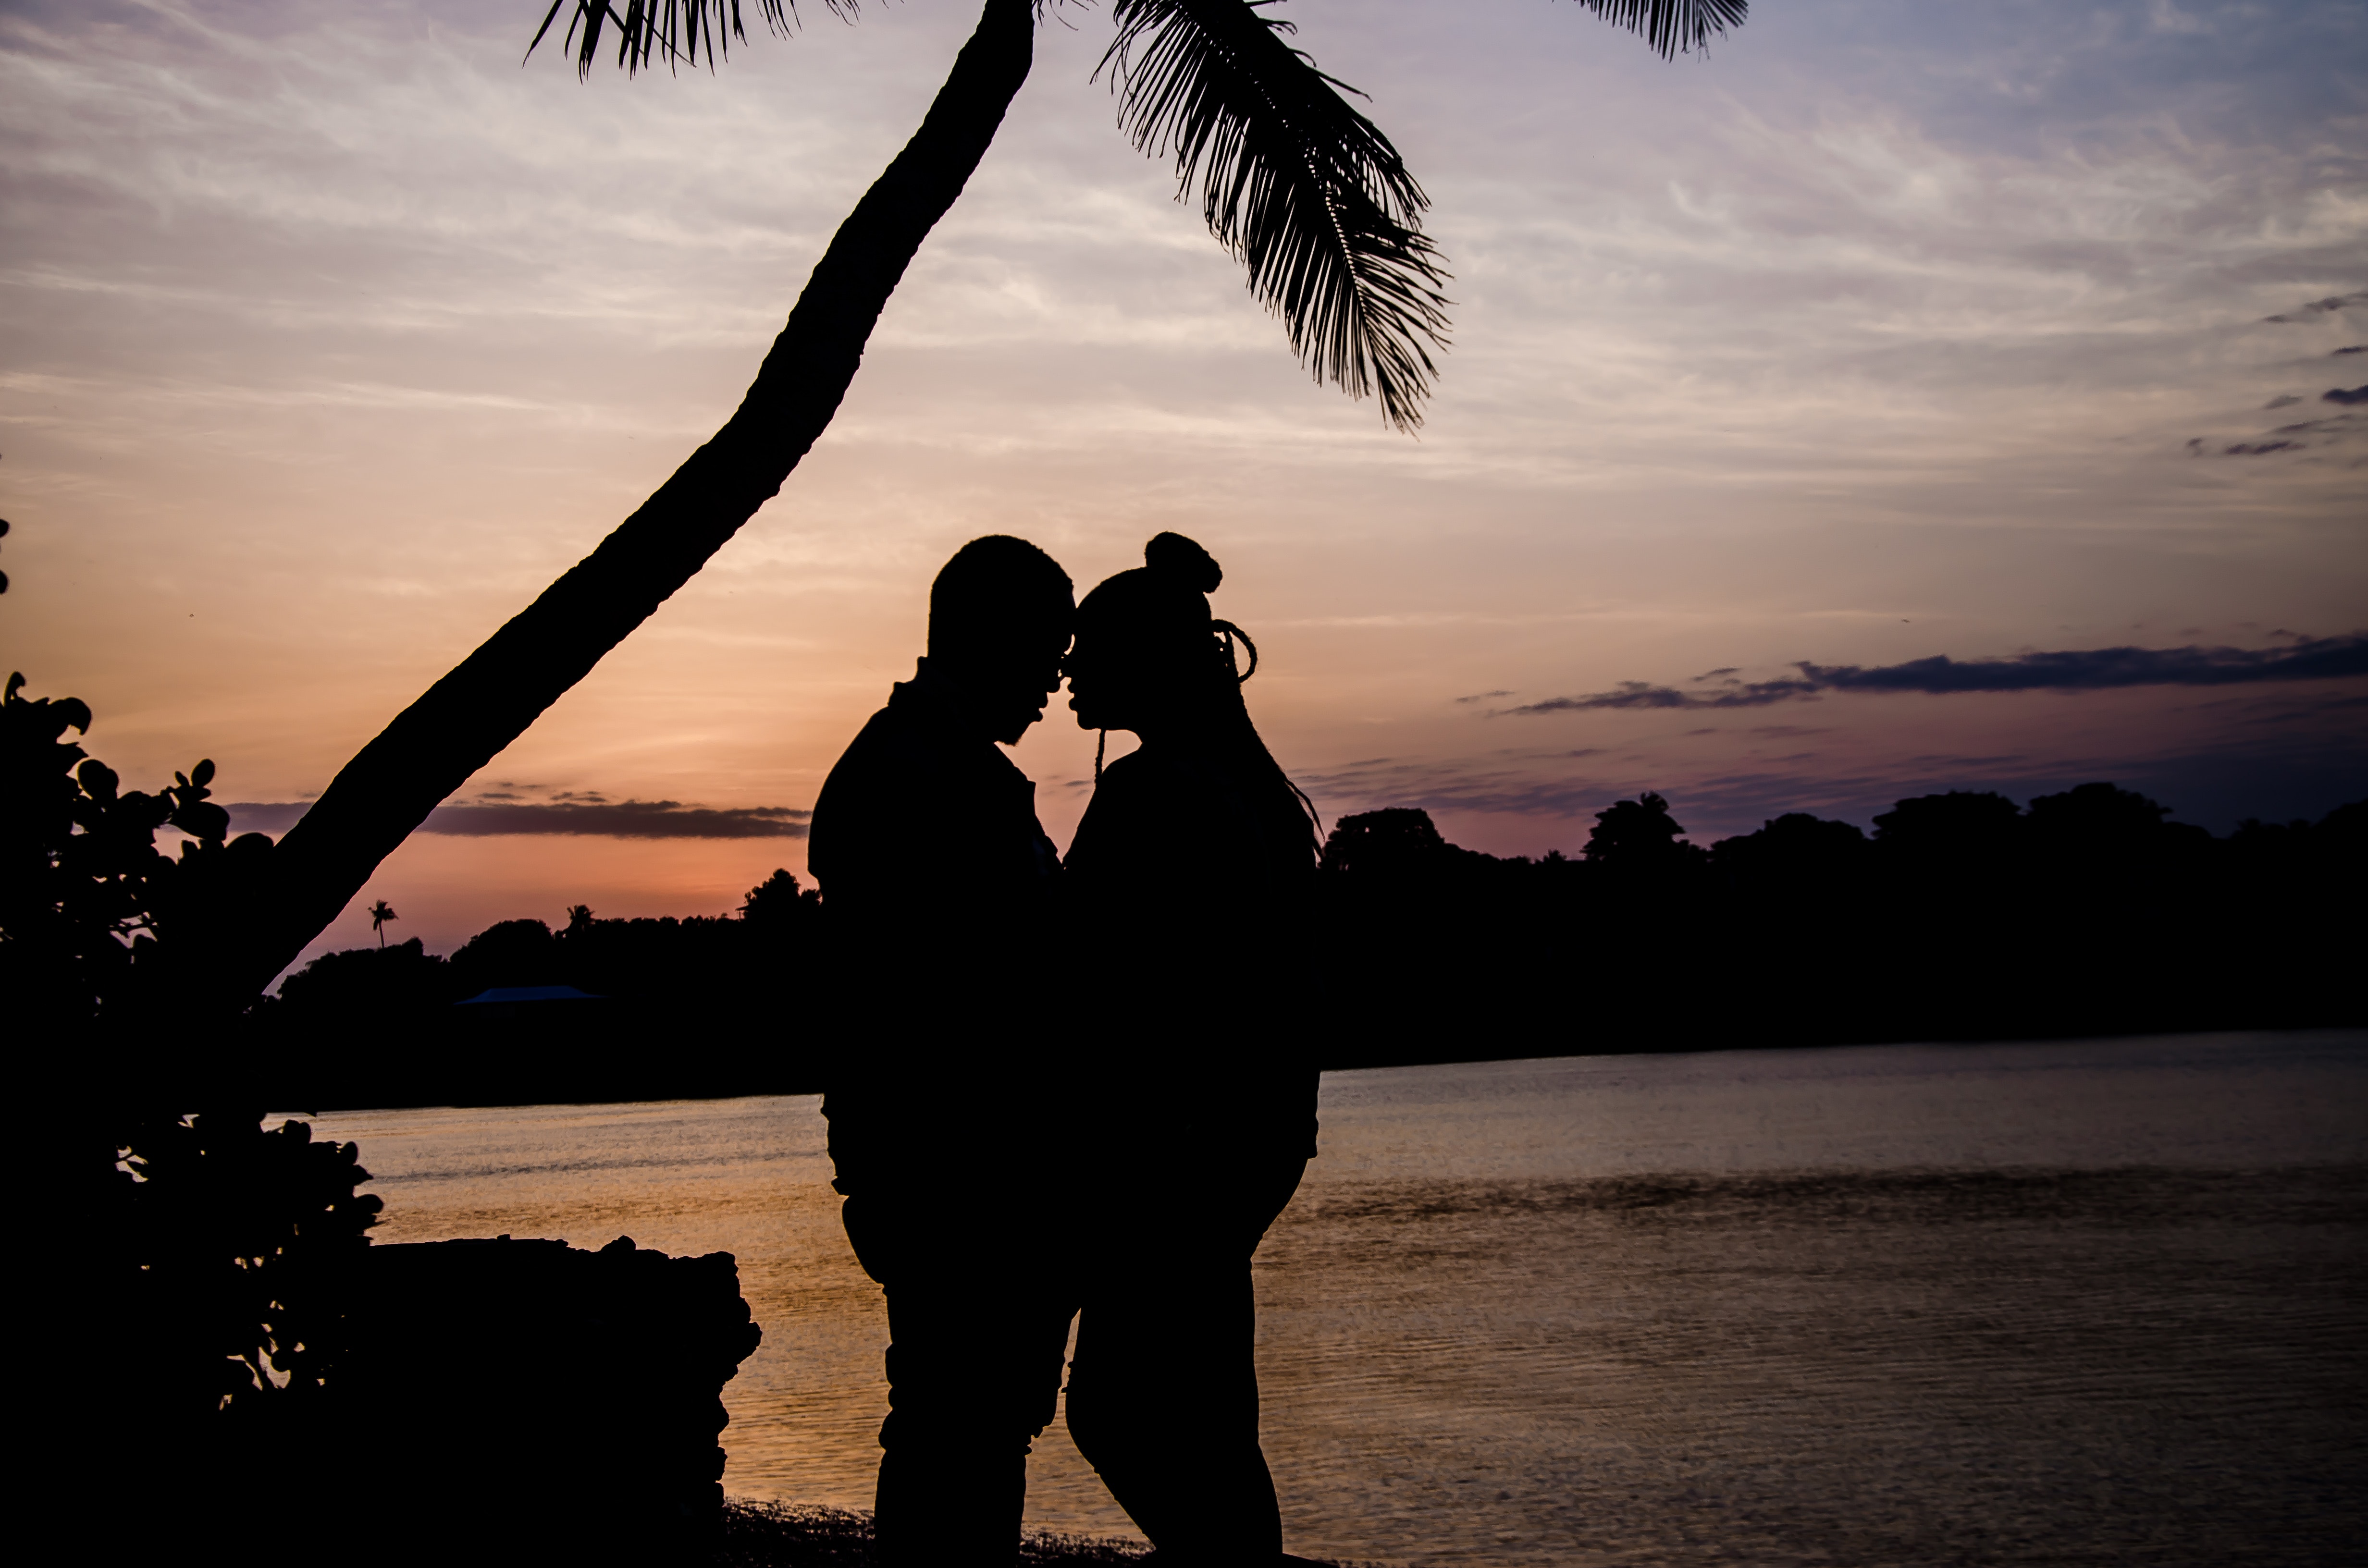
People in nature, sky, photograph, love, romance, tree, silhouette, sunset, cloud, friendship, photography, dusk, interaction, evening, backlighting, horizon, palm tree, happy, vacation, sea, gesture, arecales, plant, ocean, sunrise, tropics